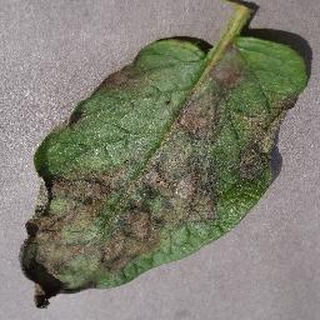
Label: potato_late_blight